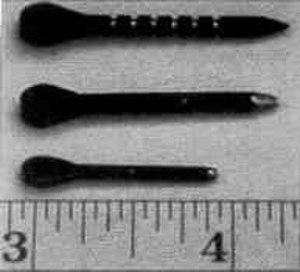
Une fléchette est un projectile pointu en acier, avec une queue à ailettes pour stabiliser sa trajectoire. En France, on les appelle aussi « balles lebon » ou plus rarement « dards ».